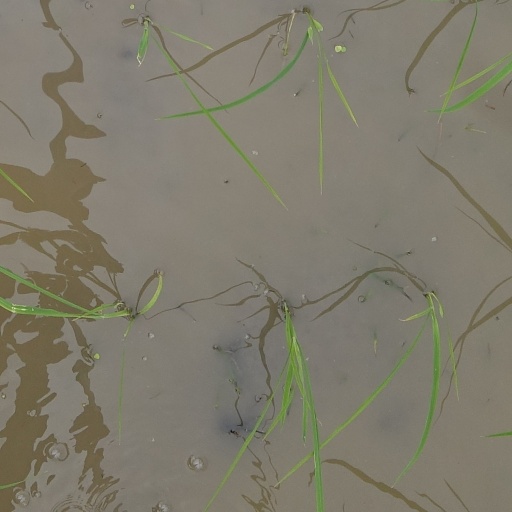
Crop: rice